Dino 206 S

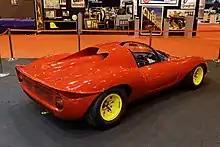
Spyder, rear view

The 65° V6 engine, mounted longitudinally in the rear, displaced 2.0-litres from of bore and stroke. The earliest version, "tipo 227L", had two valves per cylinder. Later types "231" and "231B" received an experimental 3-valve heads. All had twin overhead camshafts per bank. This Dino engine received a newly designed combustion chamber derived directly from the Formula One experience.